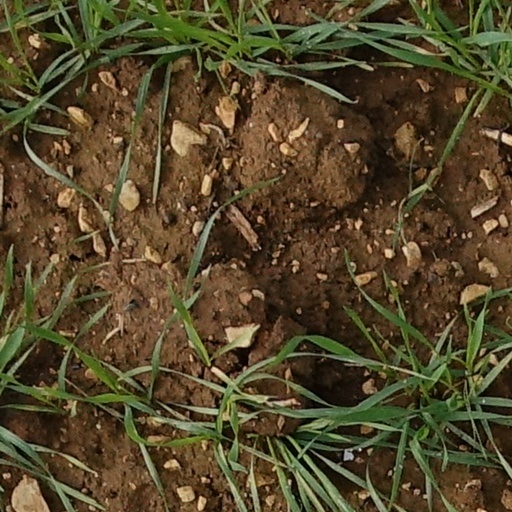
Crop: wheat